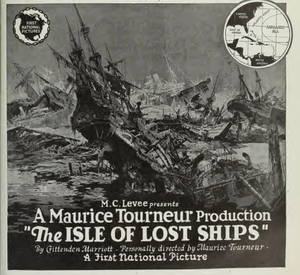
Encart pour The Isle of Lost Ships, film de Maurice Tourneur, paru dans Film Daily en 1923
L'Île des navires perdus est un film muet américain de Maurice Tourneur, sorti en 1923.